Apostol Popov

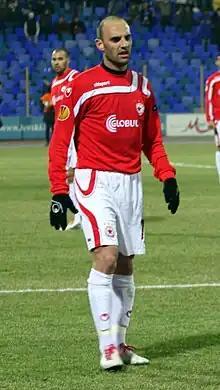
Popov with CSKA Sofia in 2011

Apostol Aleksandrov Popov (born 22 December 1982) is a Bulgarian former professional footballer and currently assistant manager of CSKA 1948 III.